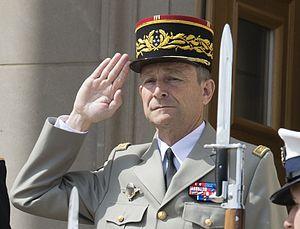
Le général Martin Dempsey, chef d'état-major des armées des États-Unis, et le général Pierre de Villiers, chef d'état-major des armées françaises, le 23 avril 2014 à Arlington. (détail)
Pierre Le Jolis de Villiers de Saintignon, dit Pierre de Villiers, est un militaire français, né le 26 juillet 1956 à Boulogne. Général d'armée, il est chef d'État-Major des armées de 2014 à 2017, après avoir été major général des armées. Il démissionne de ses fonctions à la suite d'un désaccord sur le budget des armées françaises.
Le chef d'État-Major des armées est un officier général français. Militaire le plus gradé de l'armée française, il assure le commandement de toutes les opérations militaires sous l'autorité du président de la République et sous réserve des dispositions particulières relatives à la dissuasion nucléaire. Il assiste et conseille le gouvernement dans l'exercice de ses attributions relatives à l'emploi des forces ; son adjoint est le major général des armées. Depuis le 20 juillet 2017, le chef d'État-Major est le général d'armée François Lecointre.